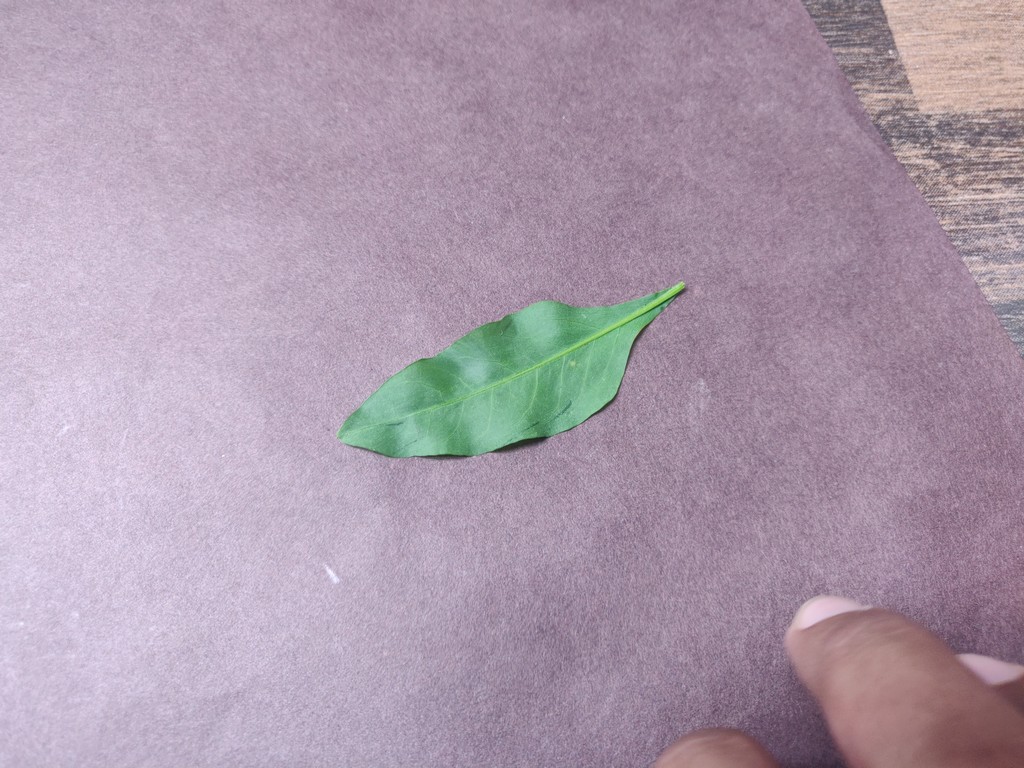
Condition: Healthy
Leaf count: single
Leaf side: back